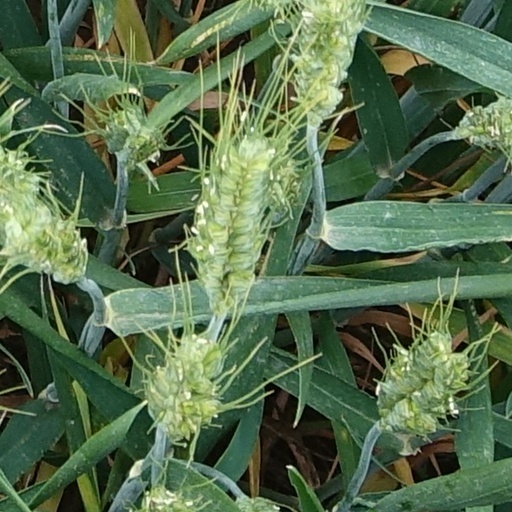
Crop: wheat